Belmont University College of Law

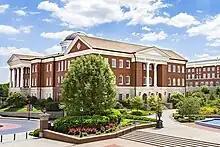
Belmont Law Baskin Center

The law school is located in the Randall and Sadie Baskin Center building, a 75,000-square-foot LEED Gold building atop a five-level underground garage. The Randall and Sadie Baskin Center houses more than a dozen large classrooms, a trial courtroom, an appellate court room, faculty offices, student commons, and a two-story law library.